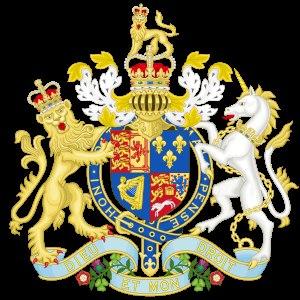
L’histoire de l’hôtel de Monaco, à Paris, est architecturale et sociale. La présence de ses habitants et les évènements qui s'y déroulent témoignent de son époque.